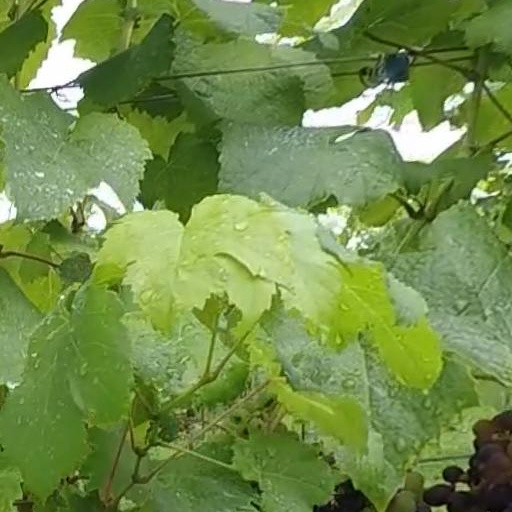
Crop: grape